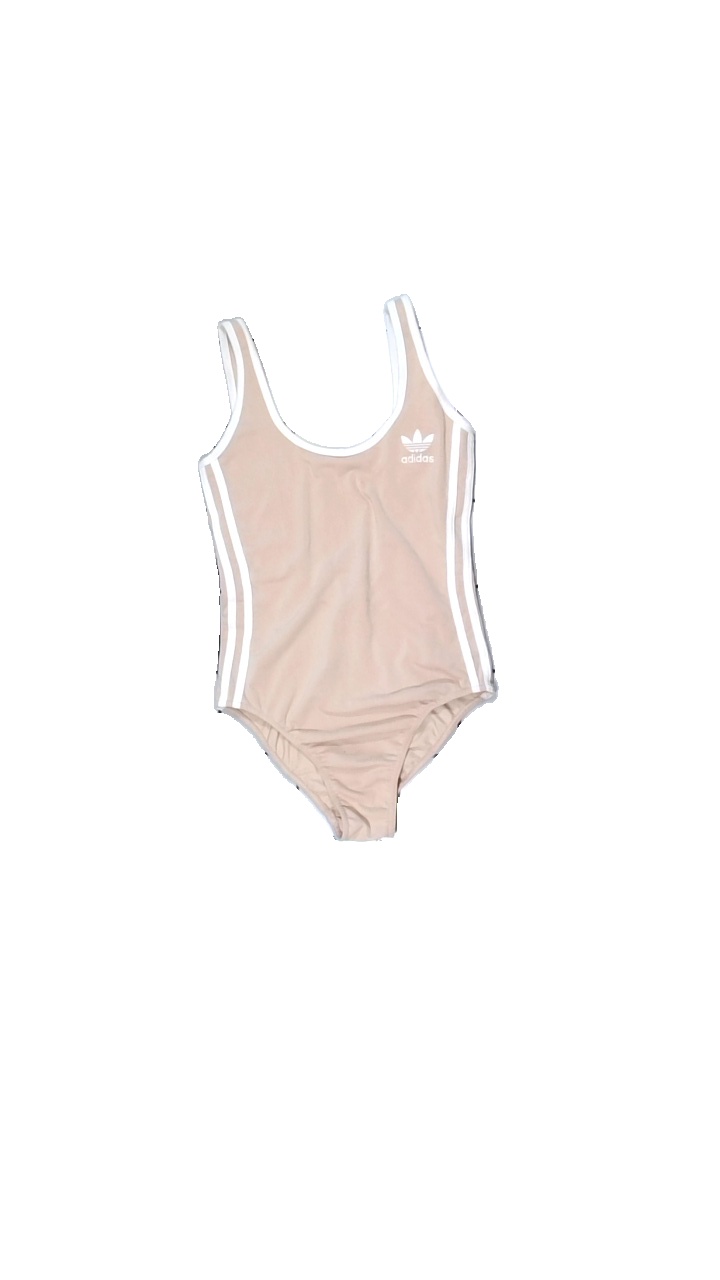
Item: Tank Top (Ladies)
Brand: Adidas
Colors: Beige, White
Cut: None
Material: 100% polyester
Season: All
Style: Sports
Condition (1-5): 3
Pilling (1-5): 4
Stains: Minor
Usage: Export
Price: <50